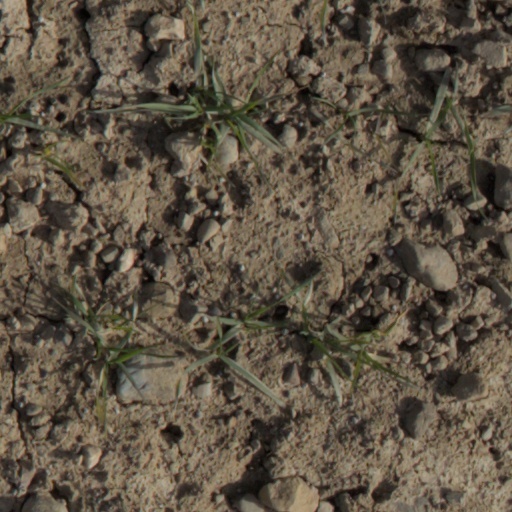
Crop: wheat